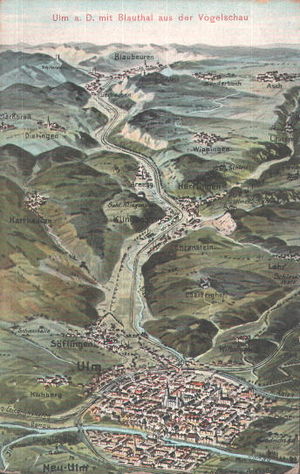
Blau
Blau fra Blaubeuren til Ulm (Postkort af Eugen Felle, cirka 1900)
Blau er en 15 km lang flod i den tyske delstat Baden-Württemberg og en af Donaus bifloder fra venstre. Den har sit udspring i en karstkilde, kaldet Blautopf, i byen Blaubeuren i Schwäbische Alb. Den løber østover gennem Blaustein til byen Ulm, hvor den munder ud i Donau.